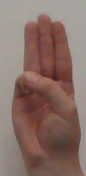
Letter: thaa